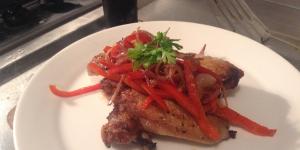
alitas de pollo con pimiento rojo